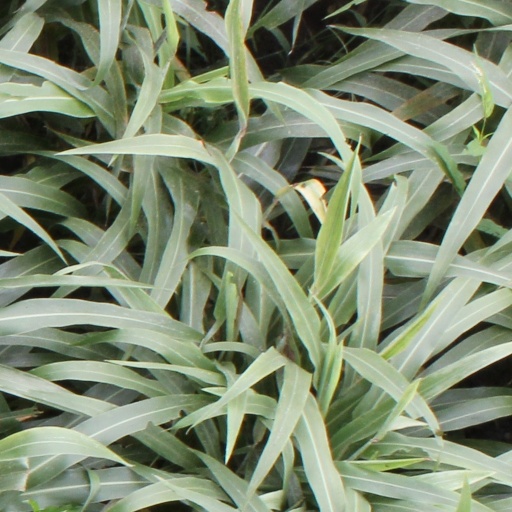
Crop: sorghum